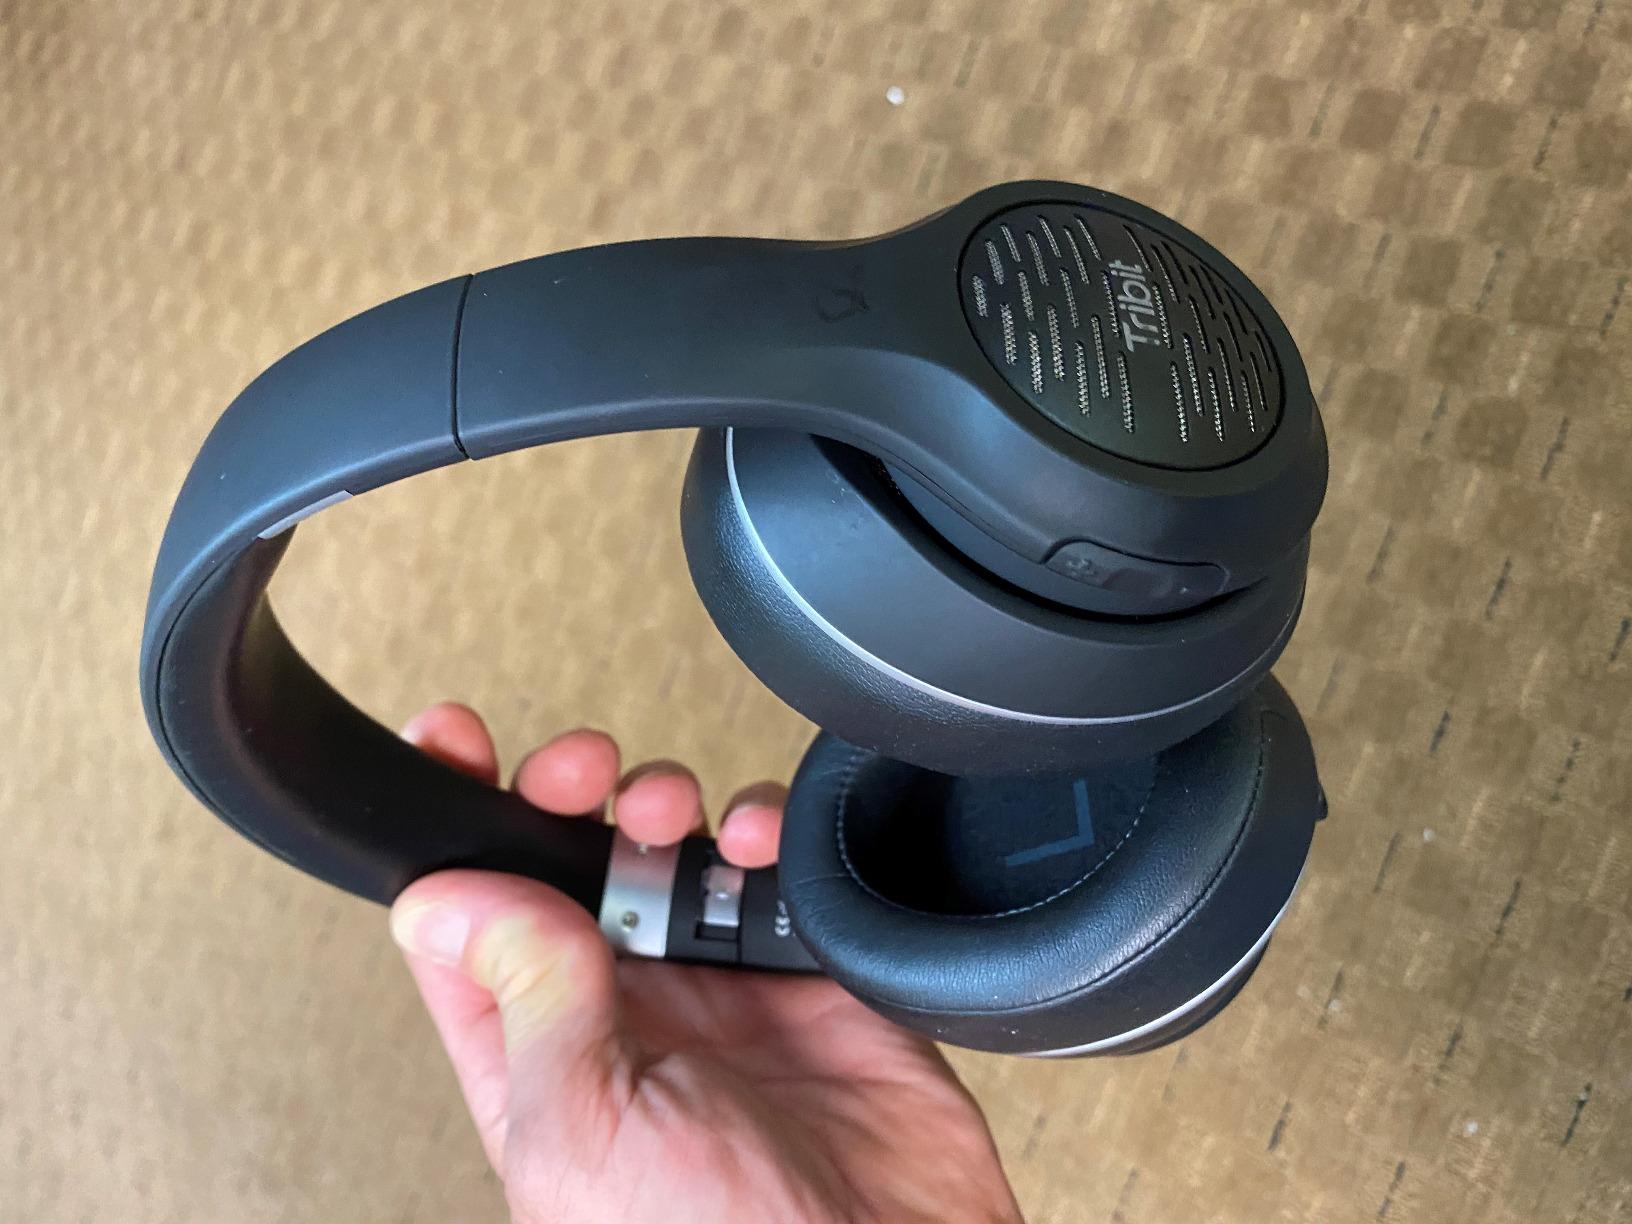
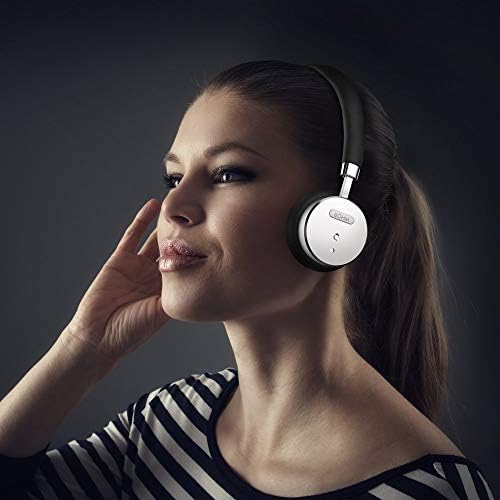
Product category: headphones
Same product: no